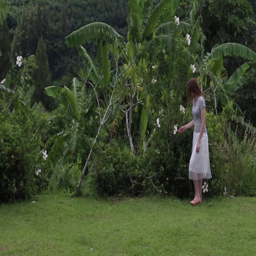
a girl is walking through a tropical garden